Bryant–Cushing House

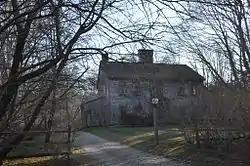

The Bryant–Cushing House is a historic First Period house at 768 Main Street in Norwell, Massachusetts. The oldest portion of this -story wood-frame house was built c. 1698 by Deacon Thomas Bryant. It is five bays wide and two deep, and has a large central chimney. The main entrance is centered on the front facade, and is flanked by fluted pilasters supporting a pediment. The house was in the locally prominent Cushing family for roughly two hundred years. Much of the land formerly associated with the house now forms part of the adjacent Norris Reservation, conservation land owned by The Trustees of Reservations.